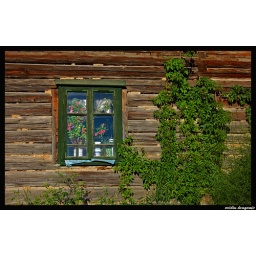
a green window of a house around Vatra Dornei as seen in the light of dawn.